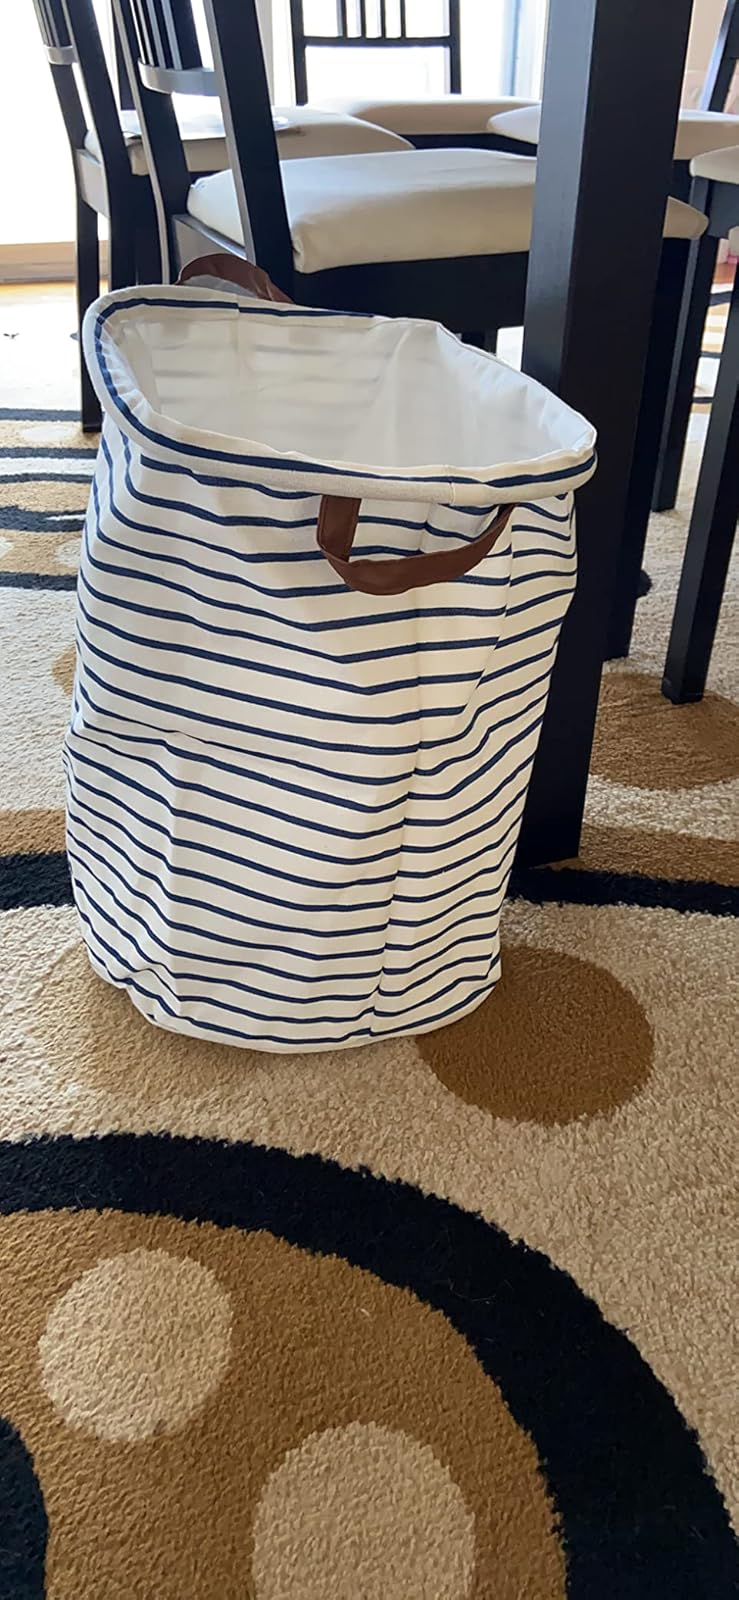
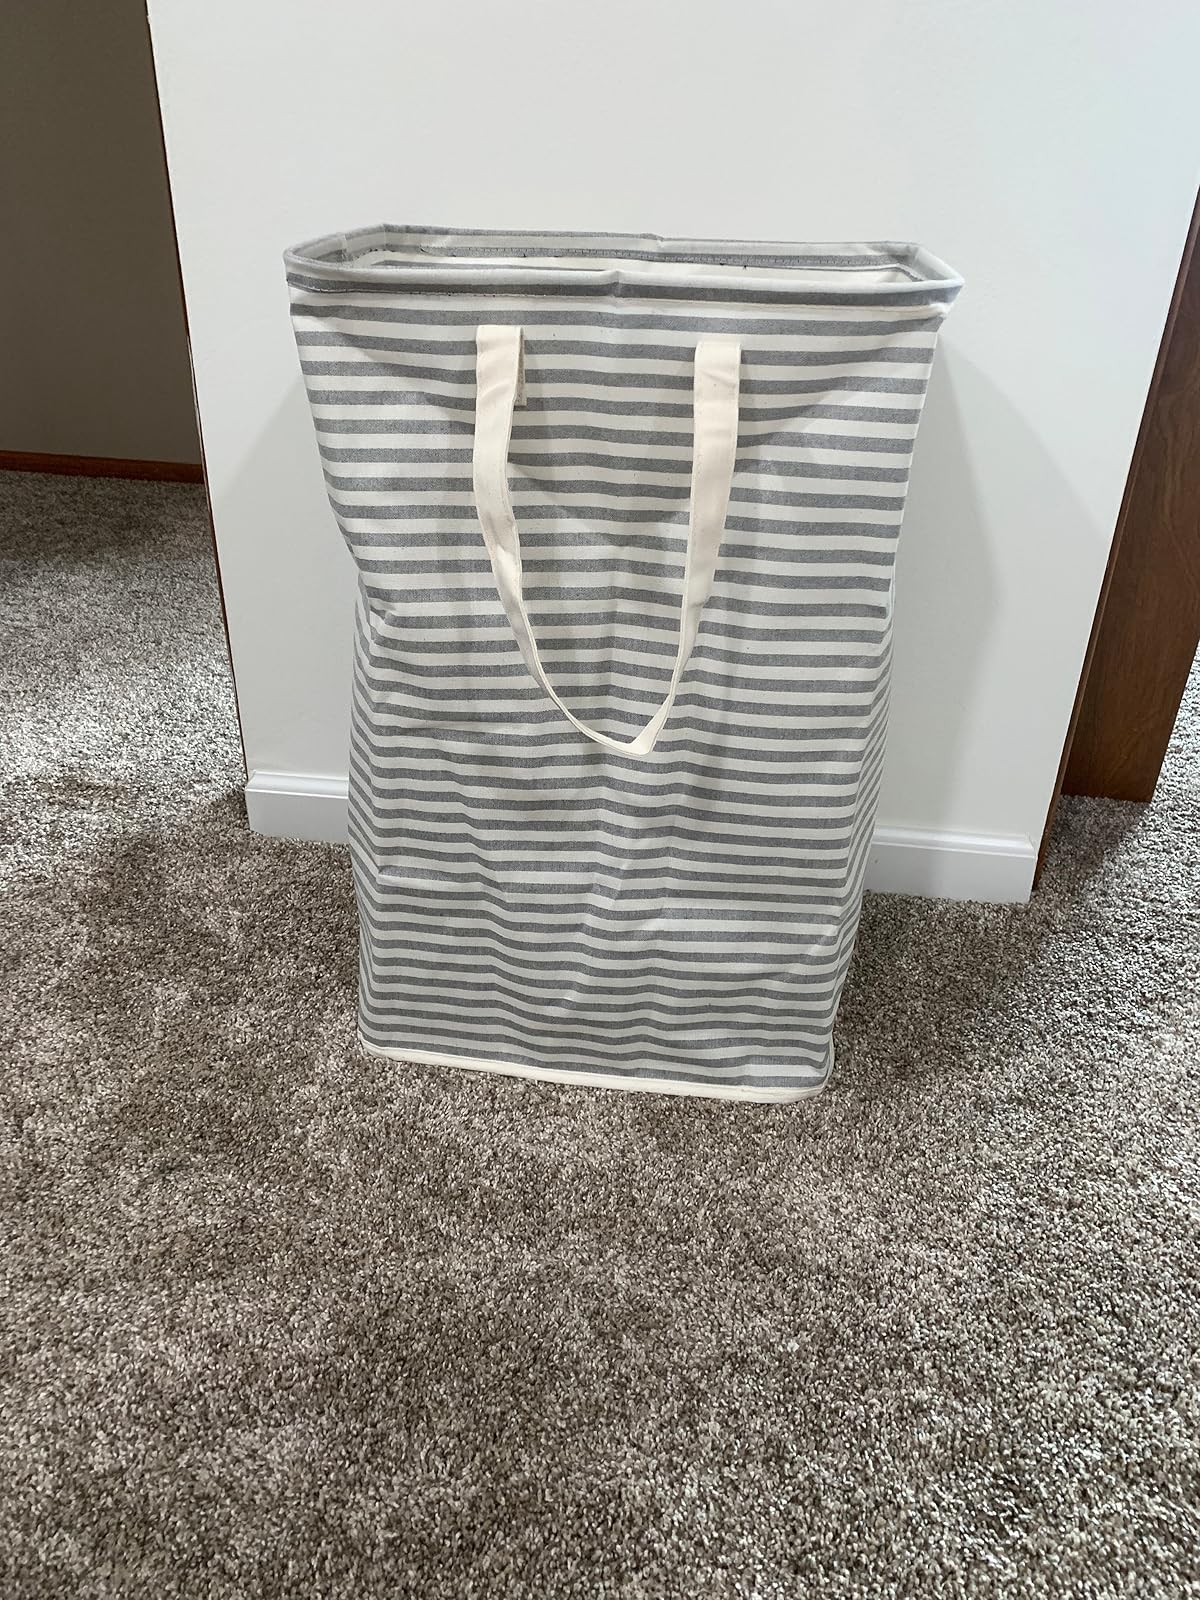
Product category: items_hamper
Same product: no